Dalmiro Sáenz

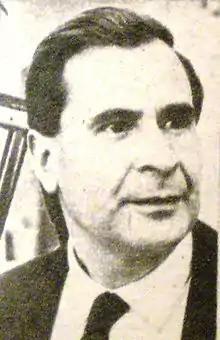
Image of Dalmiro Antonio Sáenz

Dalmiro Antonio Saenz was born in Buenos Aires, in 1926. He began his literary activity early on, and began to publish by his 30s after he traveled during several seasons by ship through Patagonia, he settled there for almost 15 years, where he developed his first storybook: "Seventy Times Seven," which won the prestigious award of Editorial Emecé, and became a bestseller, based in a vision that is violent, erotic, and with solid precepts and moral questions about religion. That is what would become the hallmark of Sáenz for several years. The critics agree in indicating that a religious axis always passes through the stories of this author; either through one of his characters or as in "Christ Pie", where religiosity is in controversy with the established religion, as opposed to the individual dialogue that the character has with God).